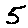
Label: 5